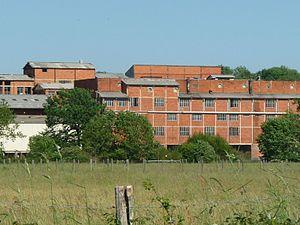
ancienne usine Chaignaud, textile et caoutchouc, La Rochefoucauld, Charente, France
Saint-Projet-Saint-Constant est une ancienne commune du Sud-Ouest de la France, située dans le département de la Charente. Depuis le 1ᵉʳ janvier 2019, elle est une commune déléguée de La Rochefoucauld-en-Angoumois.
La Rochefoucauld est une ancienne commune du Sud-Ouest de la France, située dans le département de la Charente. Elle est connue pour son château Renaissance, appelée la « perle de l'Angoumois ».